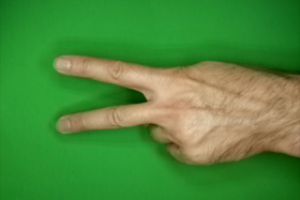
Label: scissors